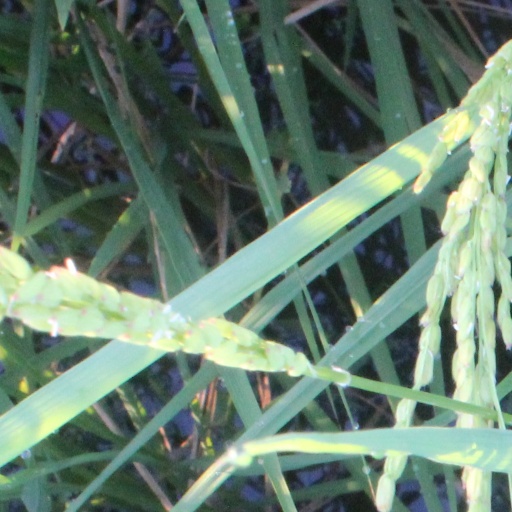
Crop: rice